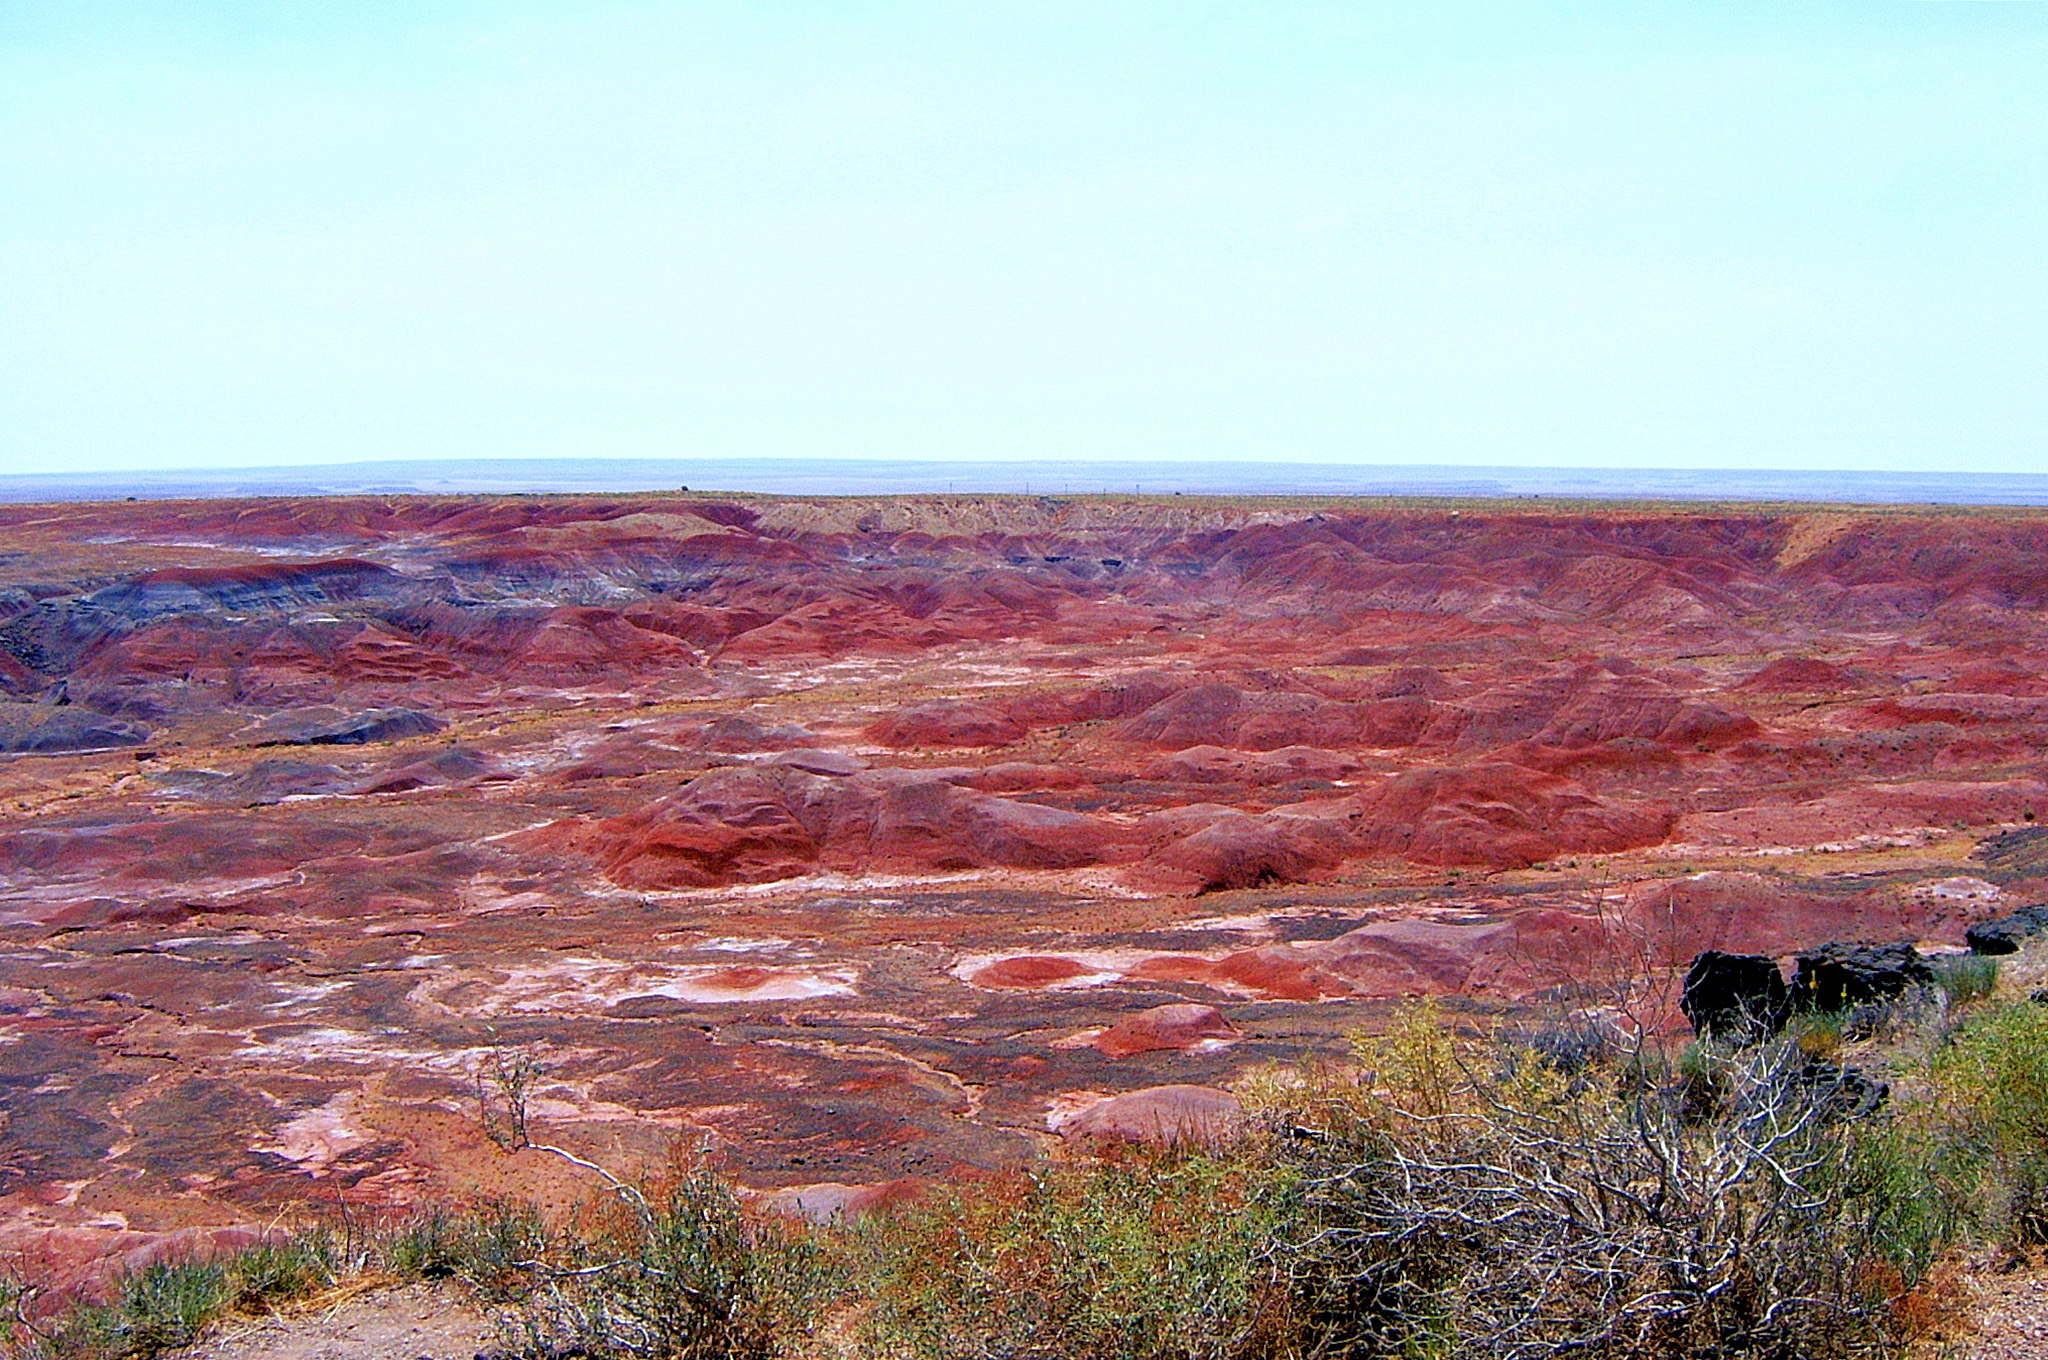
desert, painted desert, arizona, mars, badlands, natural landscape, natural environment, rock, ecoregion, plant community, geology, national park, shrubland, formation, tundra, sky, landscape, escarpment, outcrop, grassland, hill, plain, plateau, steppe, terrain, canyon, bedrock, state park